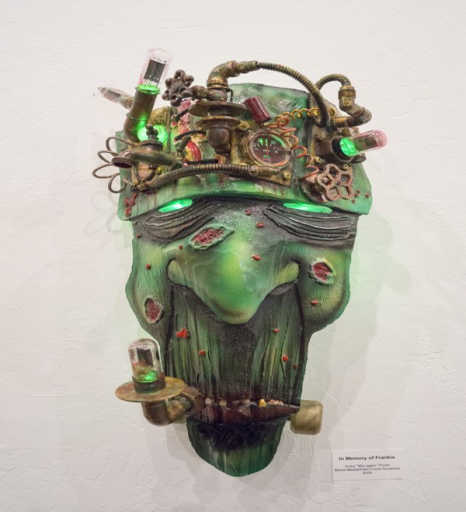
work titled is currently on display .